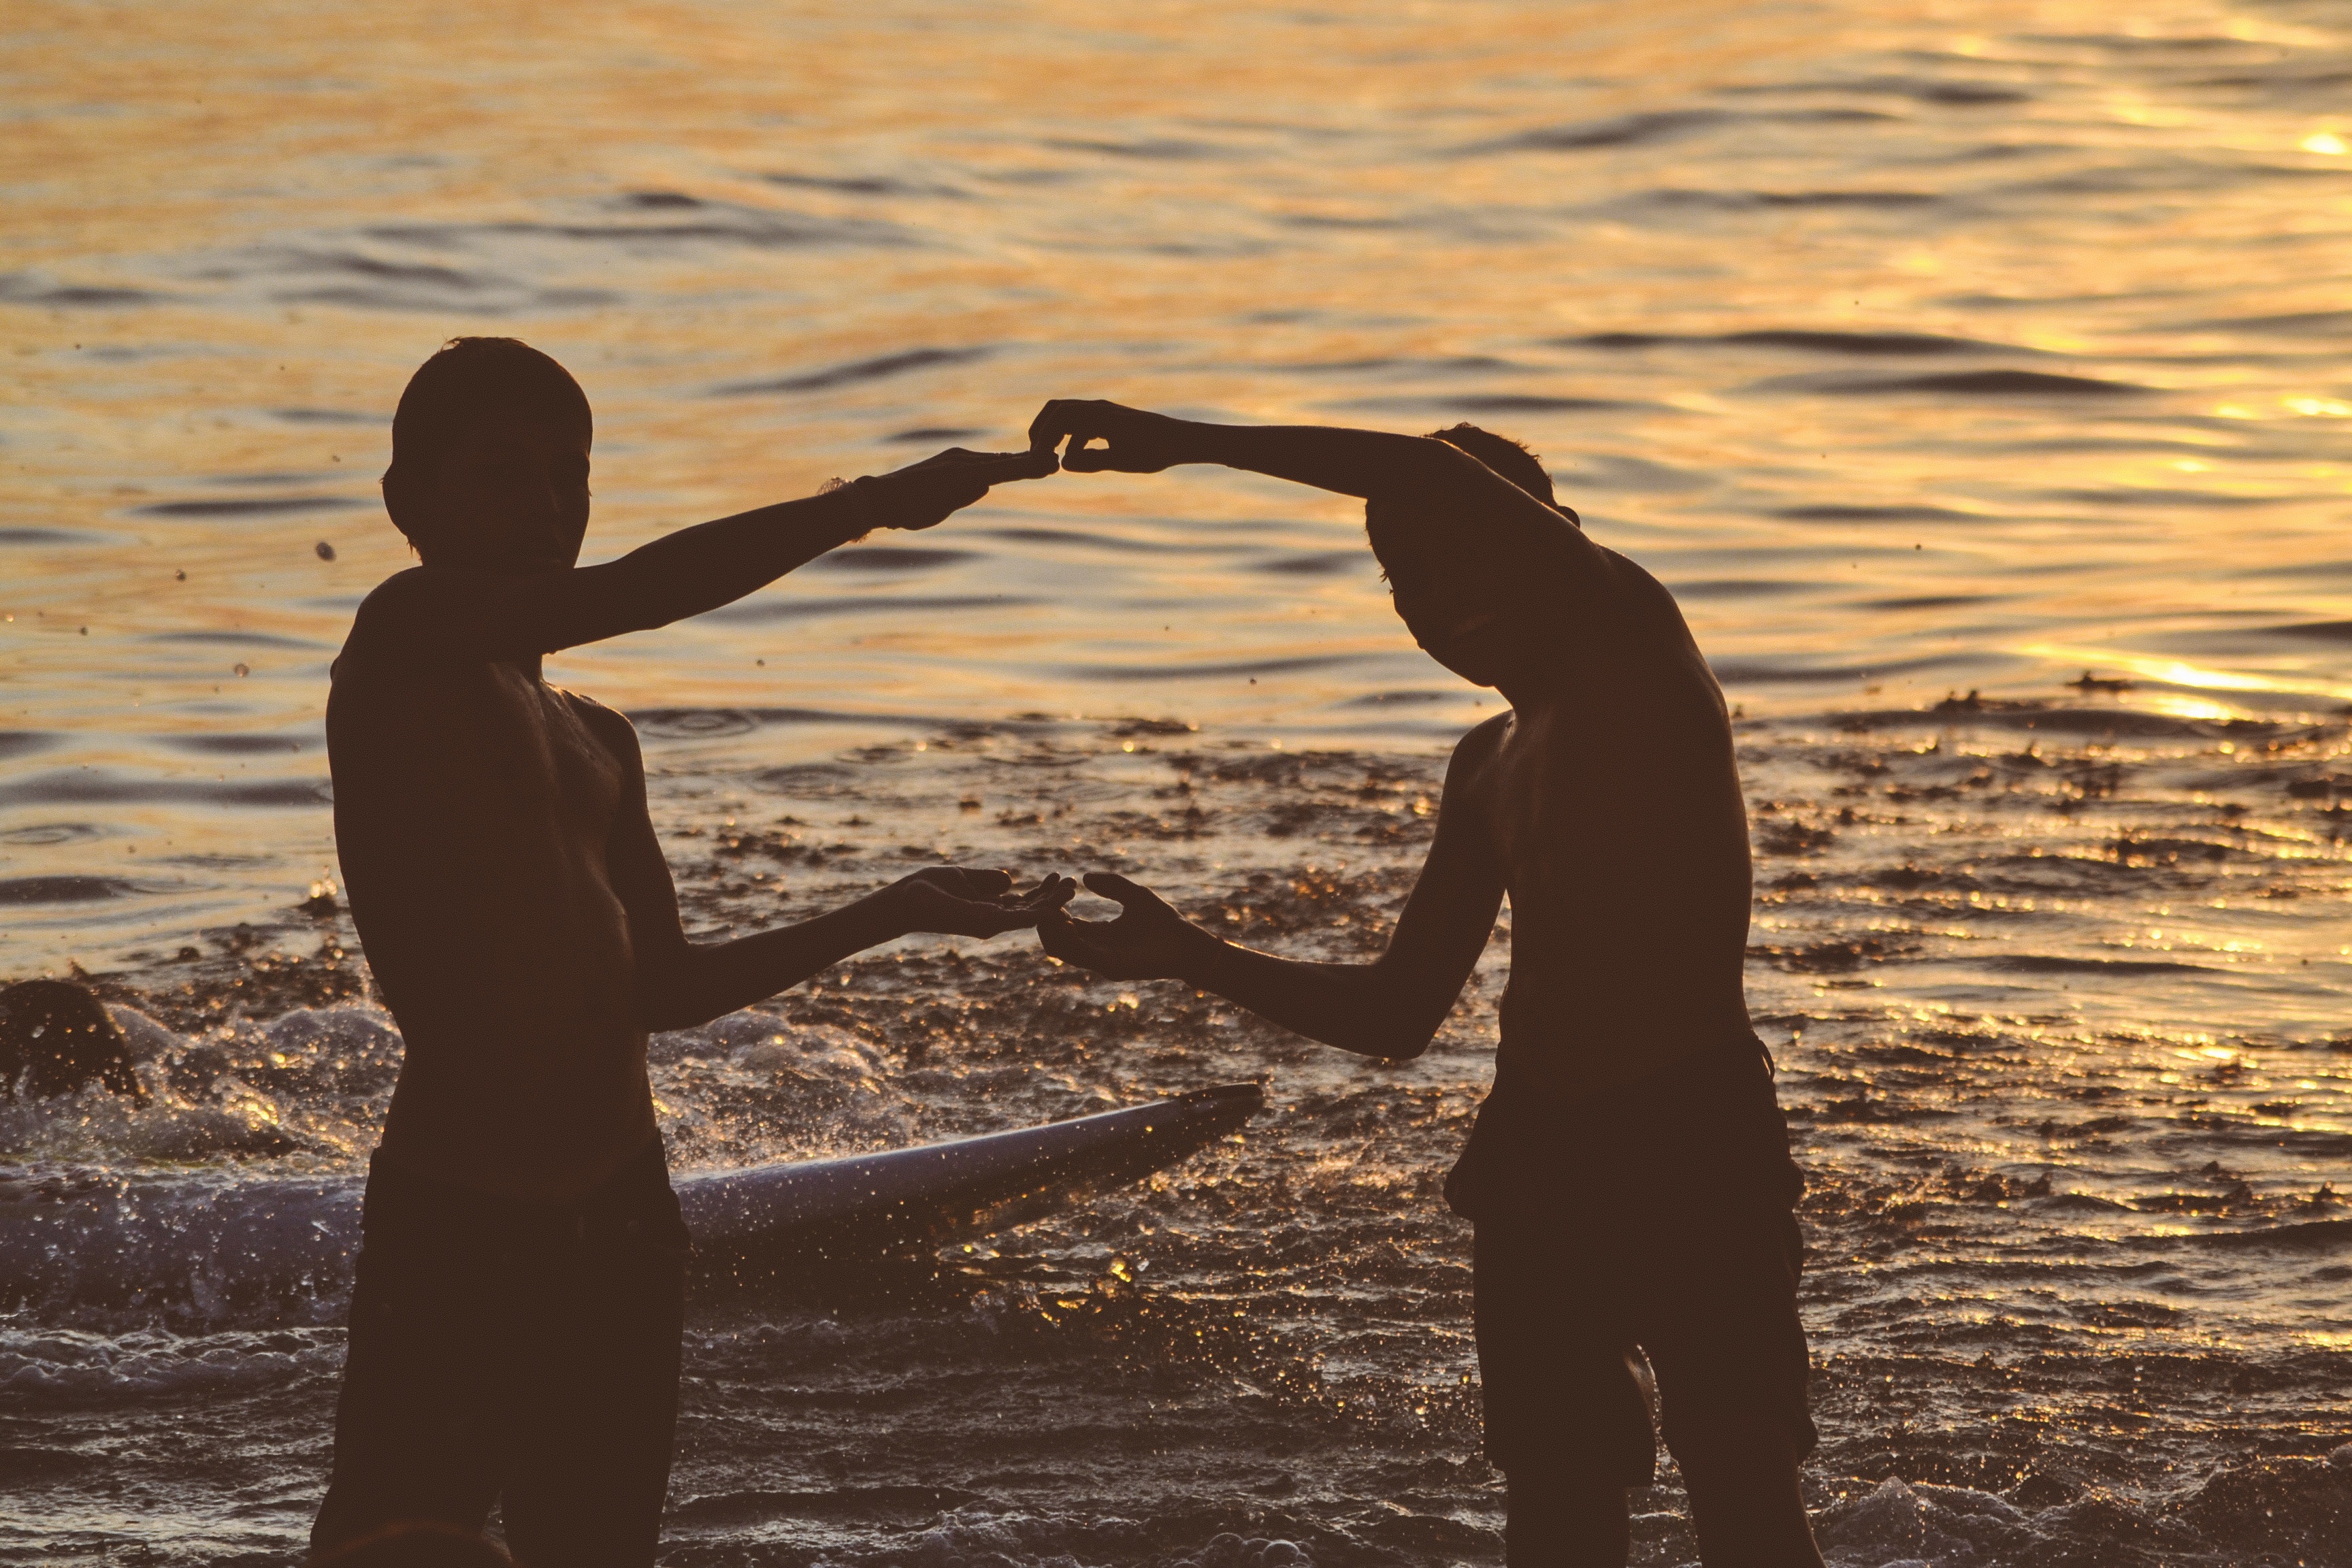
sea, sunset, sunlight, morning, love, romance, emotion